Steinbrenner family

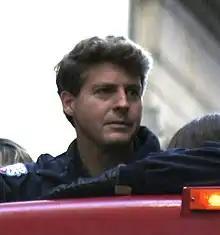
Hal Steinbrenner in 2009

George and Joan had four children: Hank, Jessica, Jennifer, Hal. All four have served as general partners for the Yankees.